Manchester Inner Ring Road

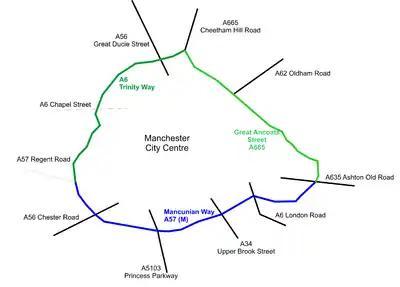
Simplified map of the Manchester Inner Ring Road.

Manchester and Salford Inner Relief Route is a ring road in Greater Manchester, England. It is the product of the amalgamation of several major roads around Manchester and Salford city centres to form a circular route. It was completed in 2004 with the opening of a final section to Trinity Way.